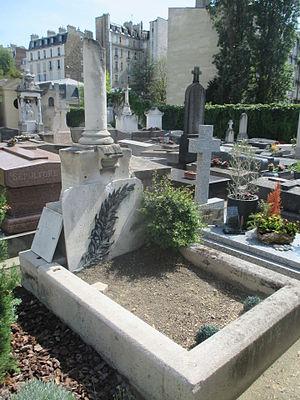
Tombe du docteur Wickham.